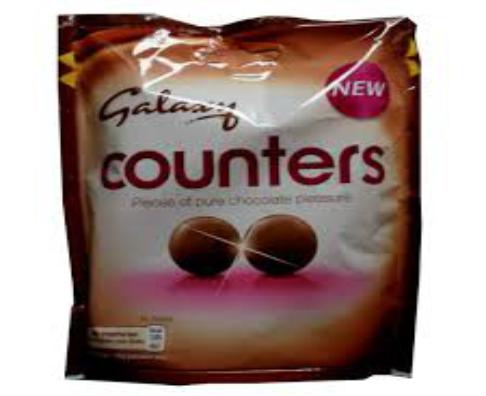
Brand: Galaxy Counters
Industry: Food